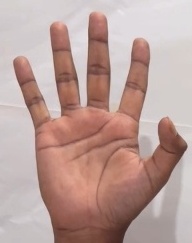
ASL sign: 5